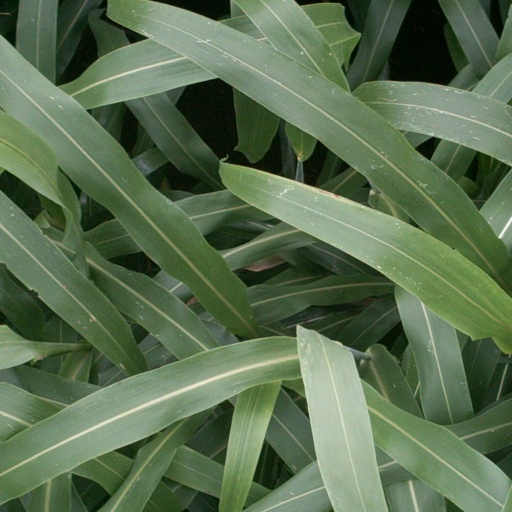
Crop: sorghum